Bibasis (dance)

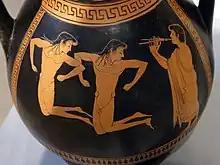
Detail of a pelike, c. 520–515 BC, by the circle of Euthymides, depicting young male athletes dancing and jumping to the aulos. The scene may represent the Greek competitive dance exercise called "bibasis", a Laconian dance for both boys and girls.

The Bibasis (Greek: βίβασις) was a common dance at ancient Sparta, which was much practised both by men and women.